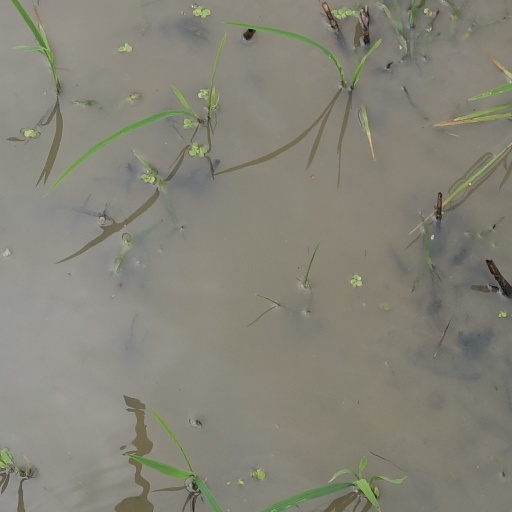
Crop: rice